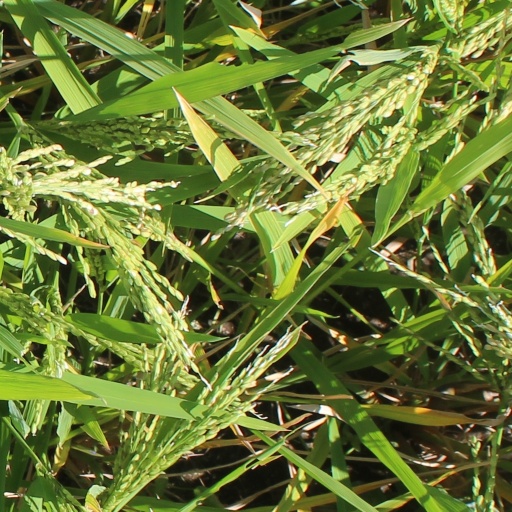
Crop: rice